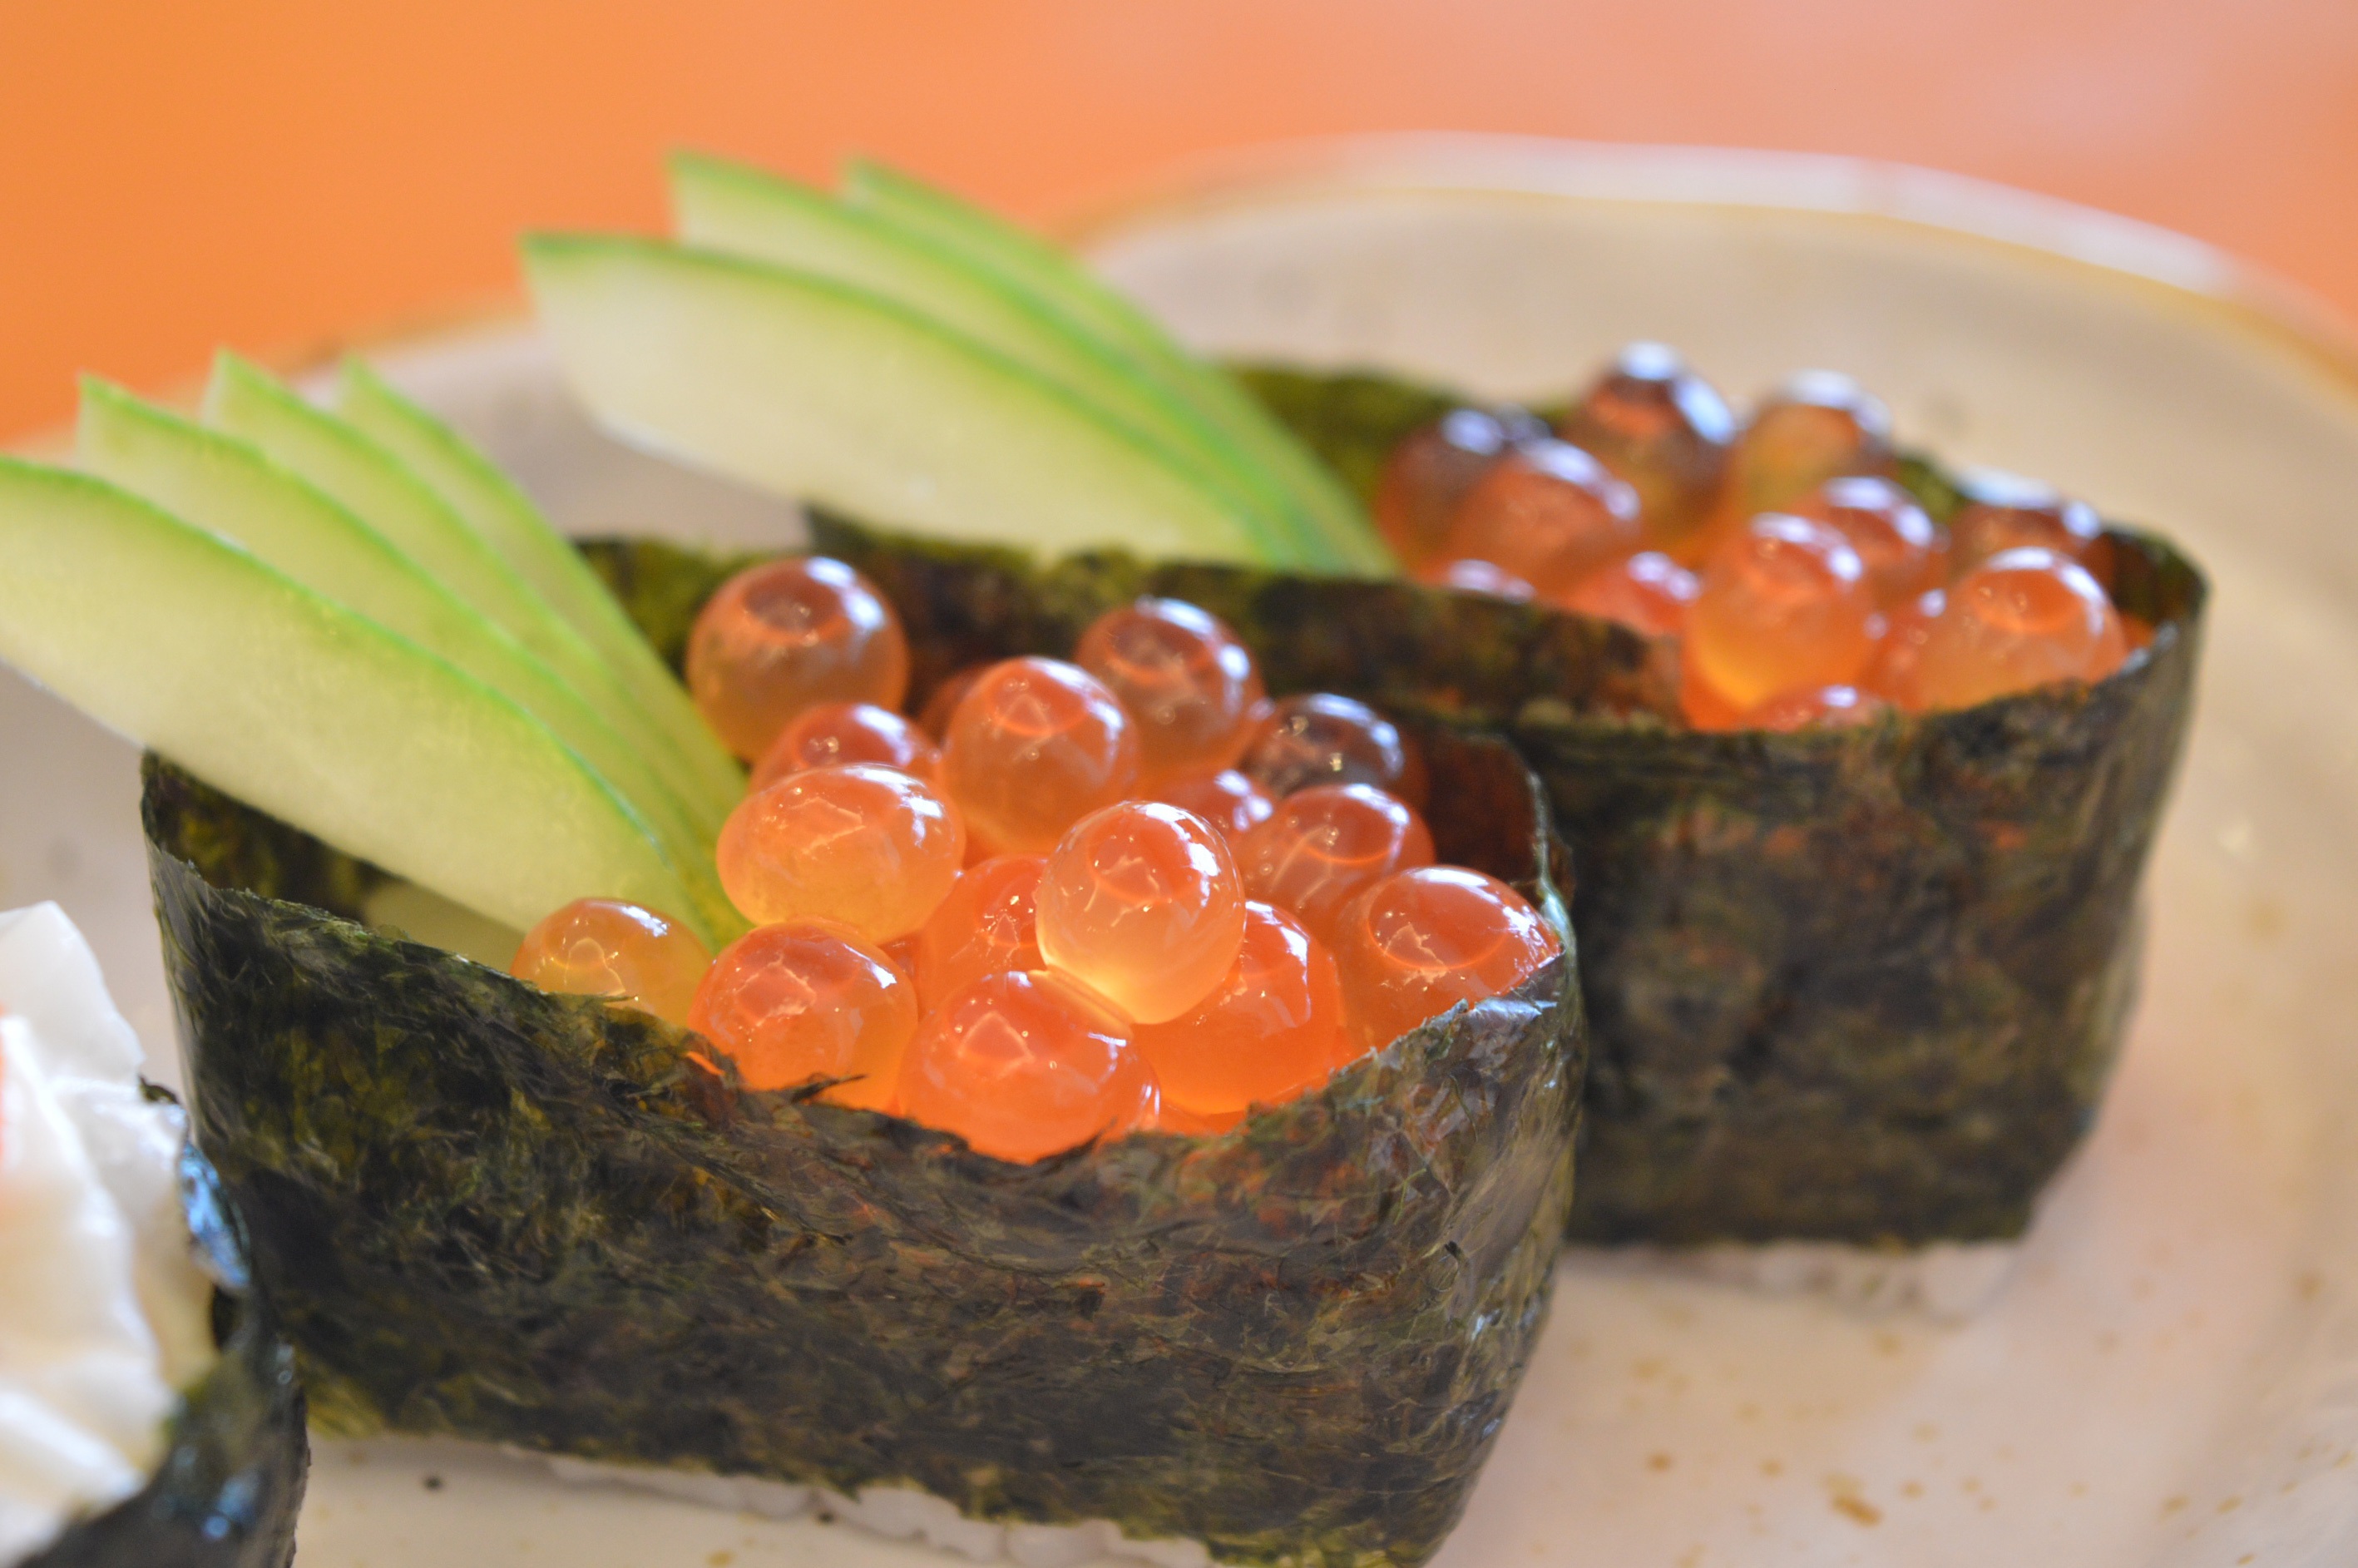
asian, dish, meal, food, produce, seaweed, plate, seafood, fish, japan, gourmet, healthy, eat, cuisine, delicious, rice, asian food, sushi, eating, japanese, tasty, roll, traditional, japanese food, japanese cuisine, egg fish